Cotton

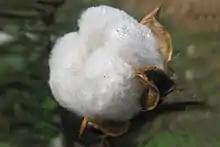
Cotton ready for harvest in Andhra Pradesh, India.

Hybrid varieties are also cultivated. The two New World cotton species account for the vast majority of modern cotton production, but the two Old World species were widely used before the 1900s. While cotton fibers occur naturally in colors of white, brown, pink and green, fears of contaminating the genetics of white cotton have led many cotton-growing locations to ban the growing of colored cotton varieties.